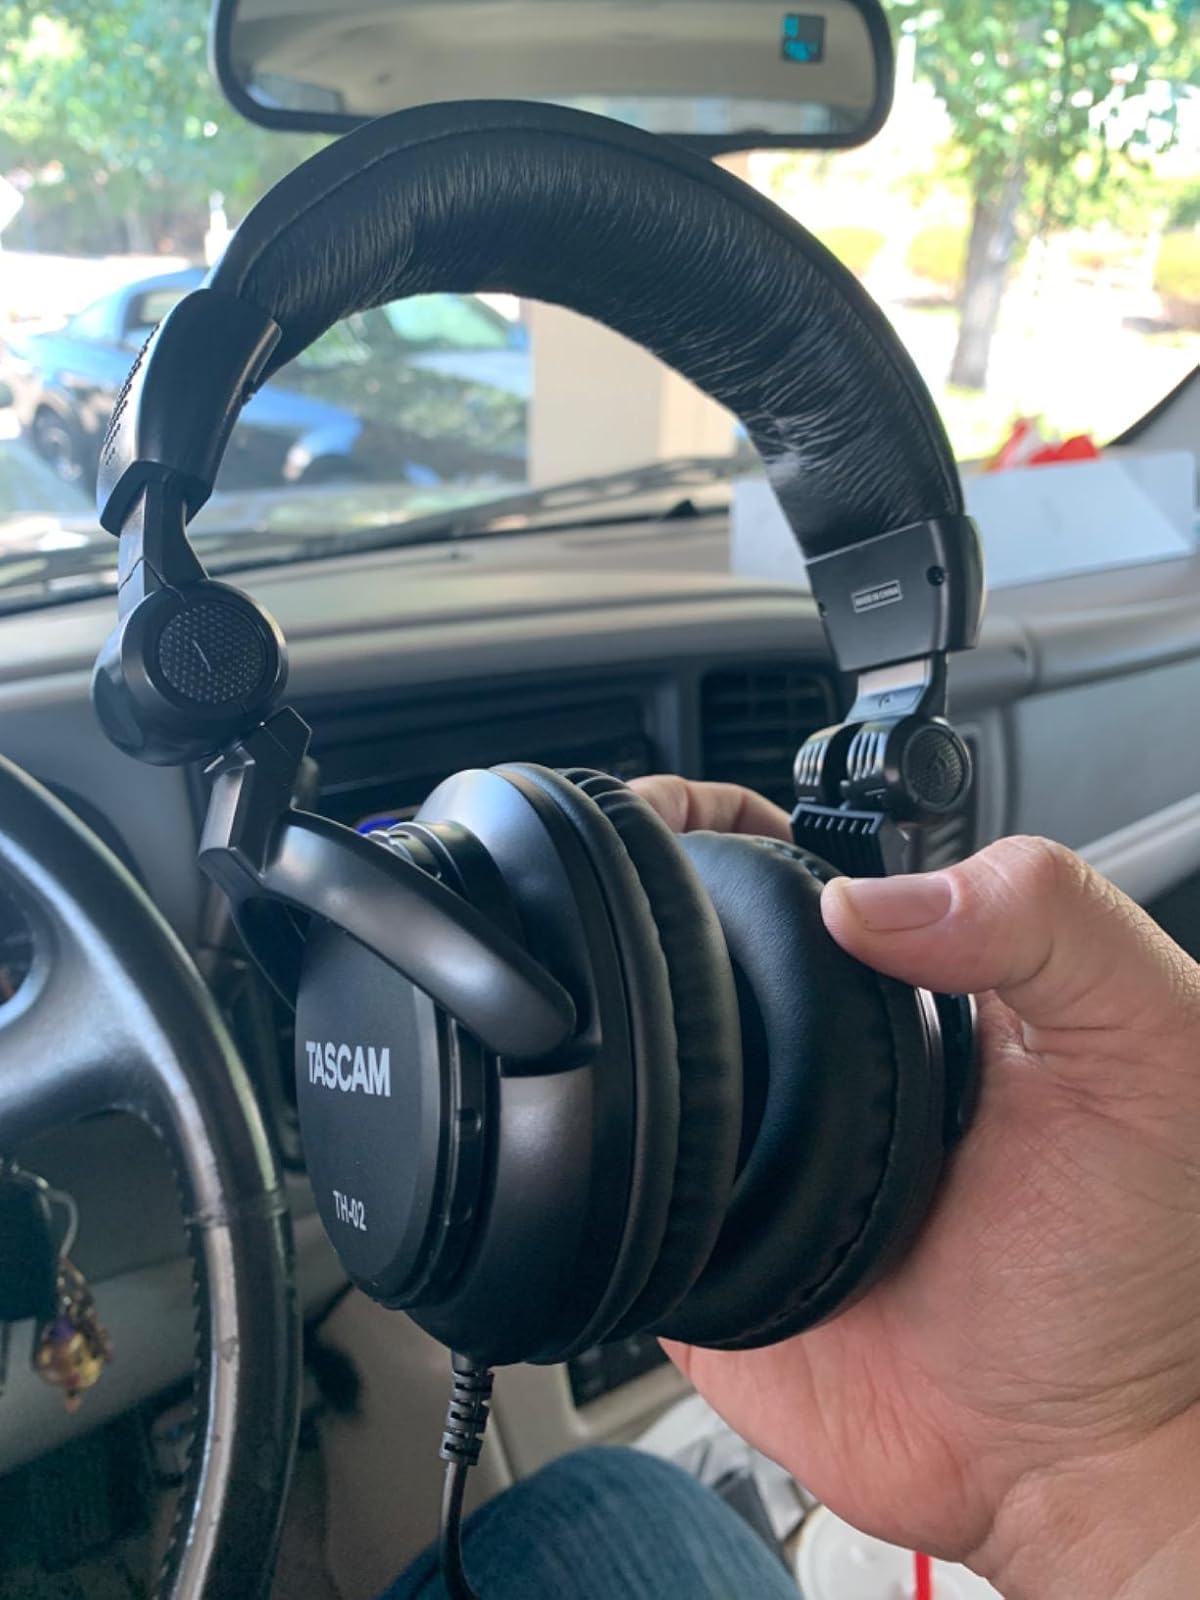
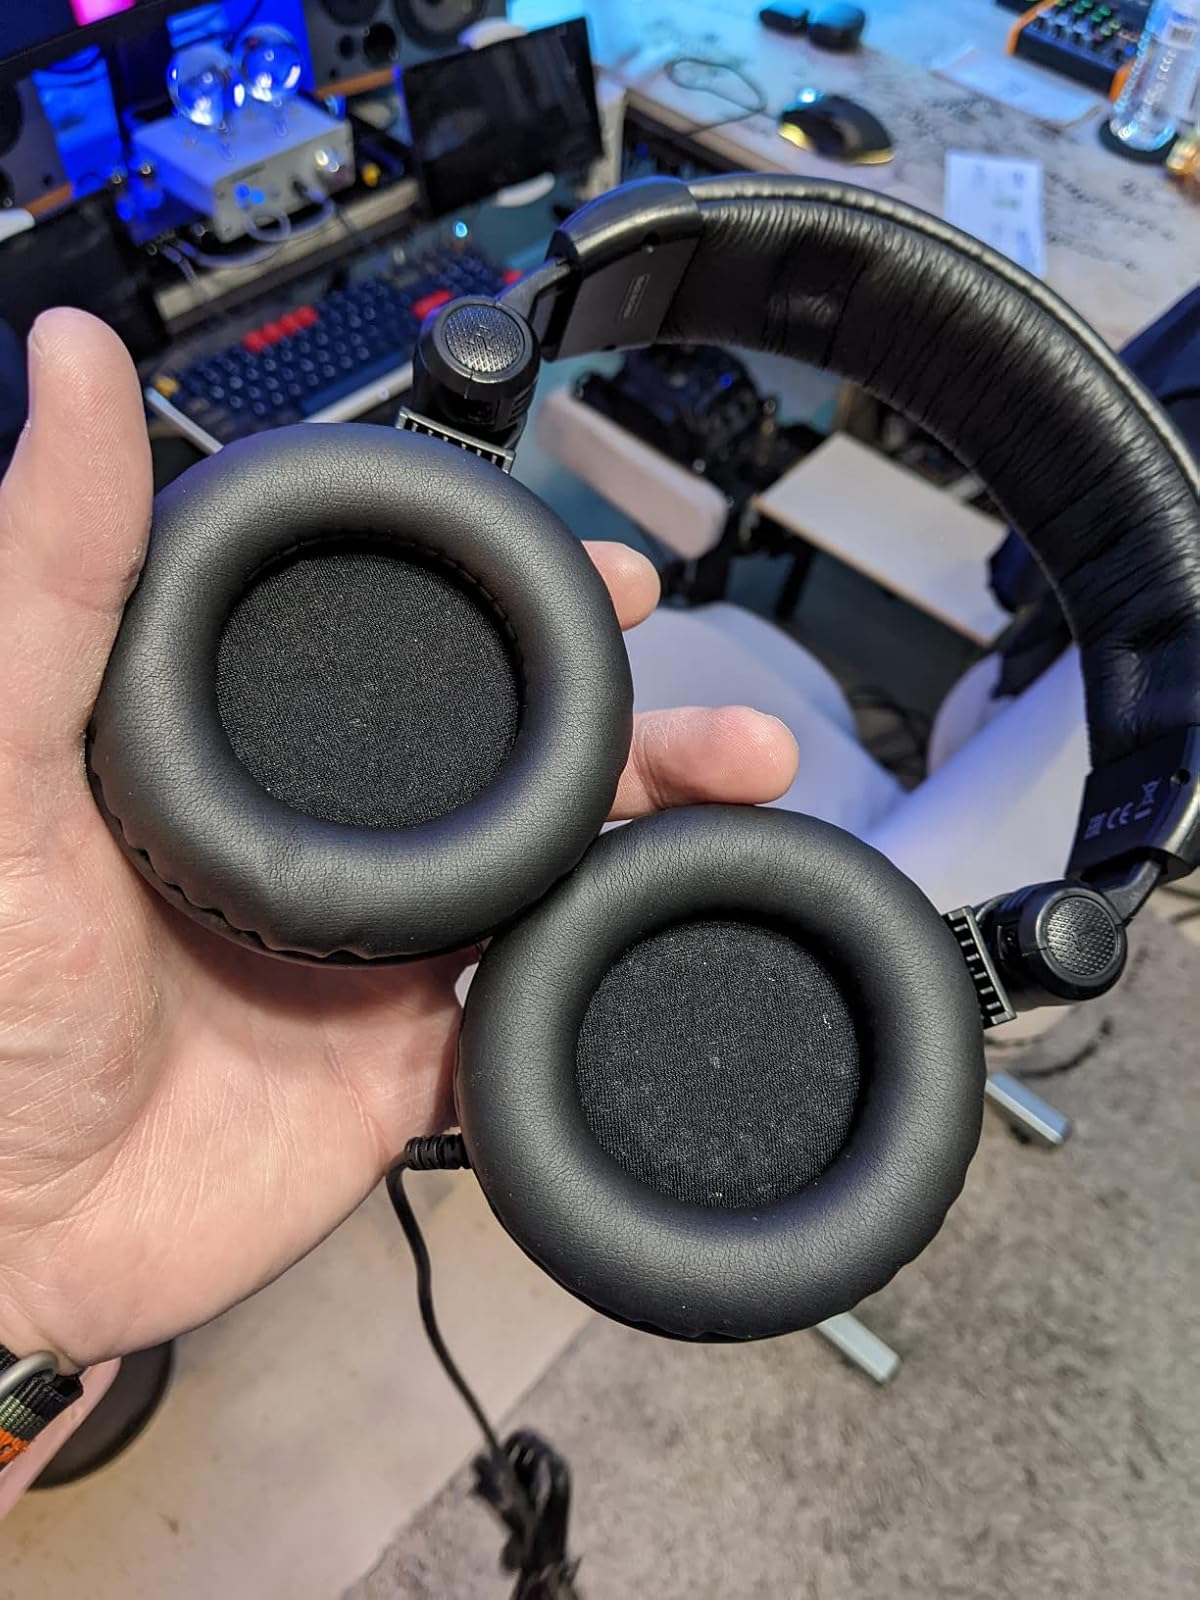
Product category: headphones
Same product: yes